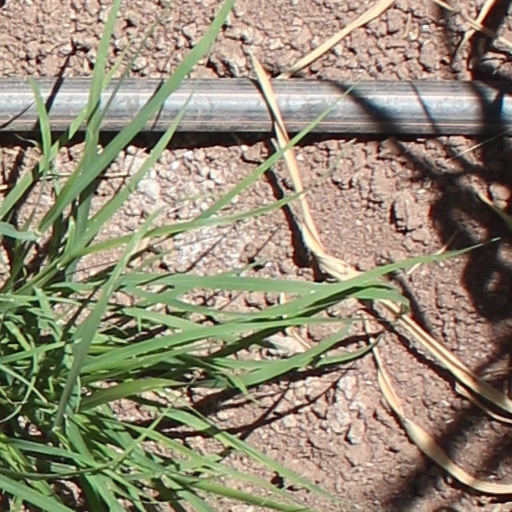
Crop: wheat